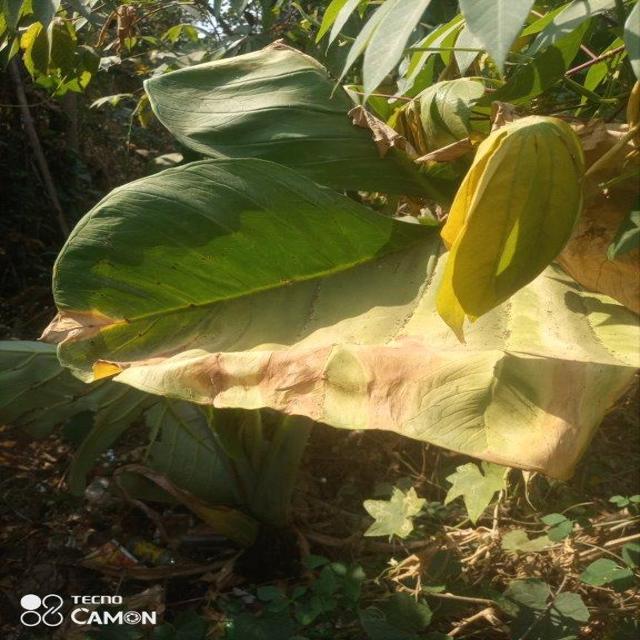
Label: Mid_Blight